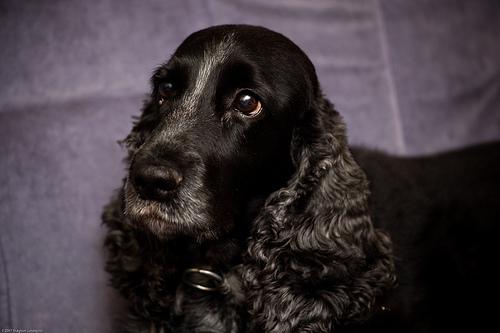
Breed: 286-n000111-cocker_spaniel